Anti-war protests in Russia (2022–present)

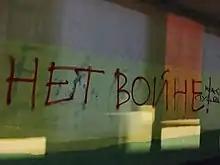
Graffiti on a wall in Moscow saying "No to war"

Igor Kochetkov, the head of the Russian LGBT Network, launched an open letter against the war and stating that "There are a lot of problems in our country, including the spread of anti-human ideas, which often come from high-ranking officials. Let's start 'denazification' with them." The open letter received signatures from 150 Russian LGBT+ rights activists.